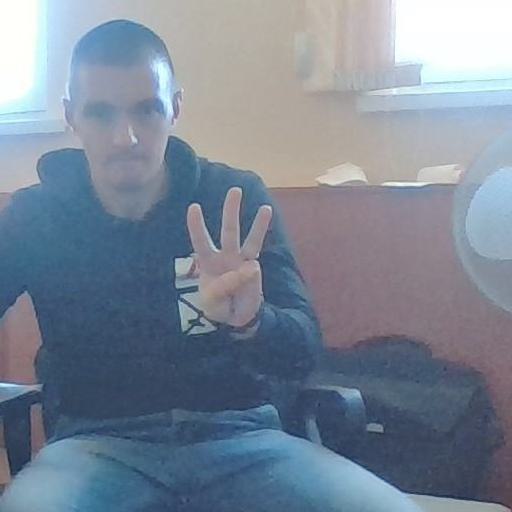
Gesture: three